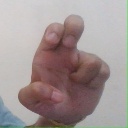
अक्षर: अ